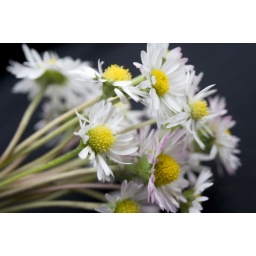
Upon arrival, I was greeted by three beautiful little girls bearing flowers